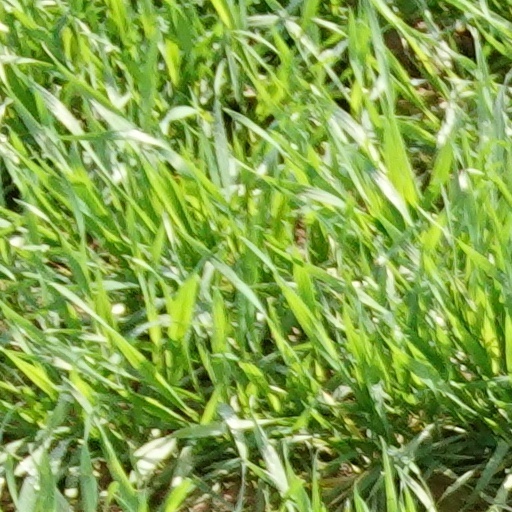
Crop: wheat